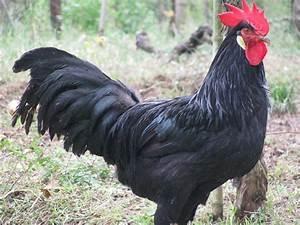
chicken